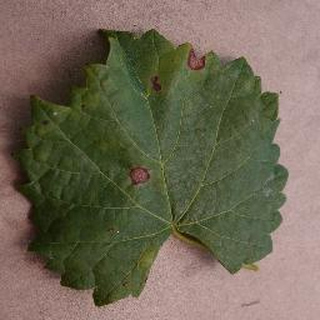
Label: grape_black_rot